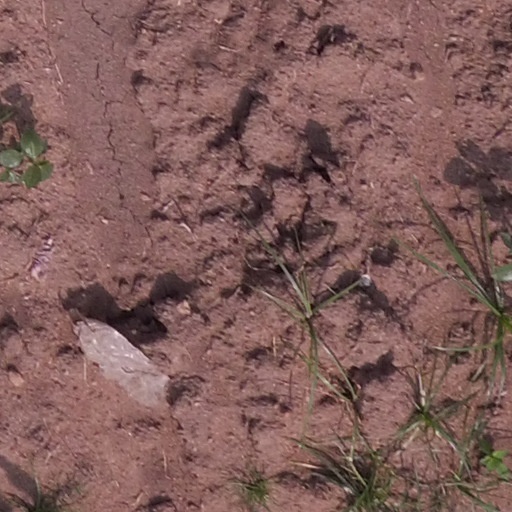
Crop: maize; corn